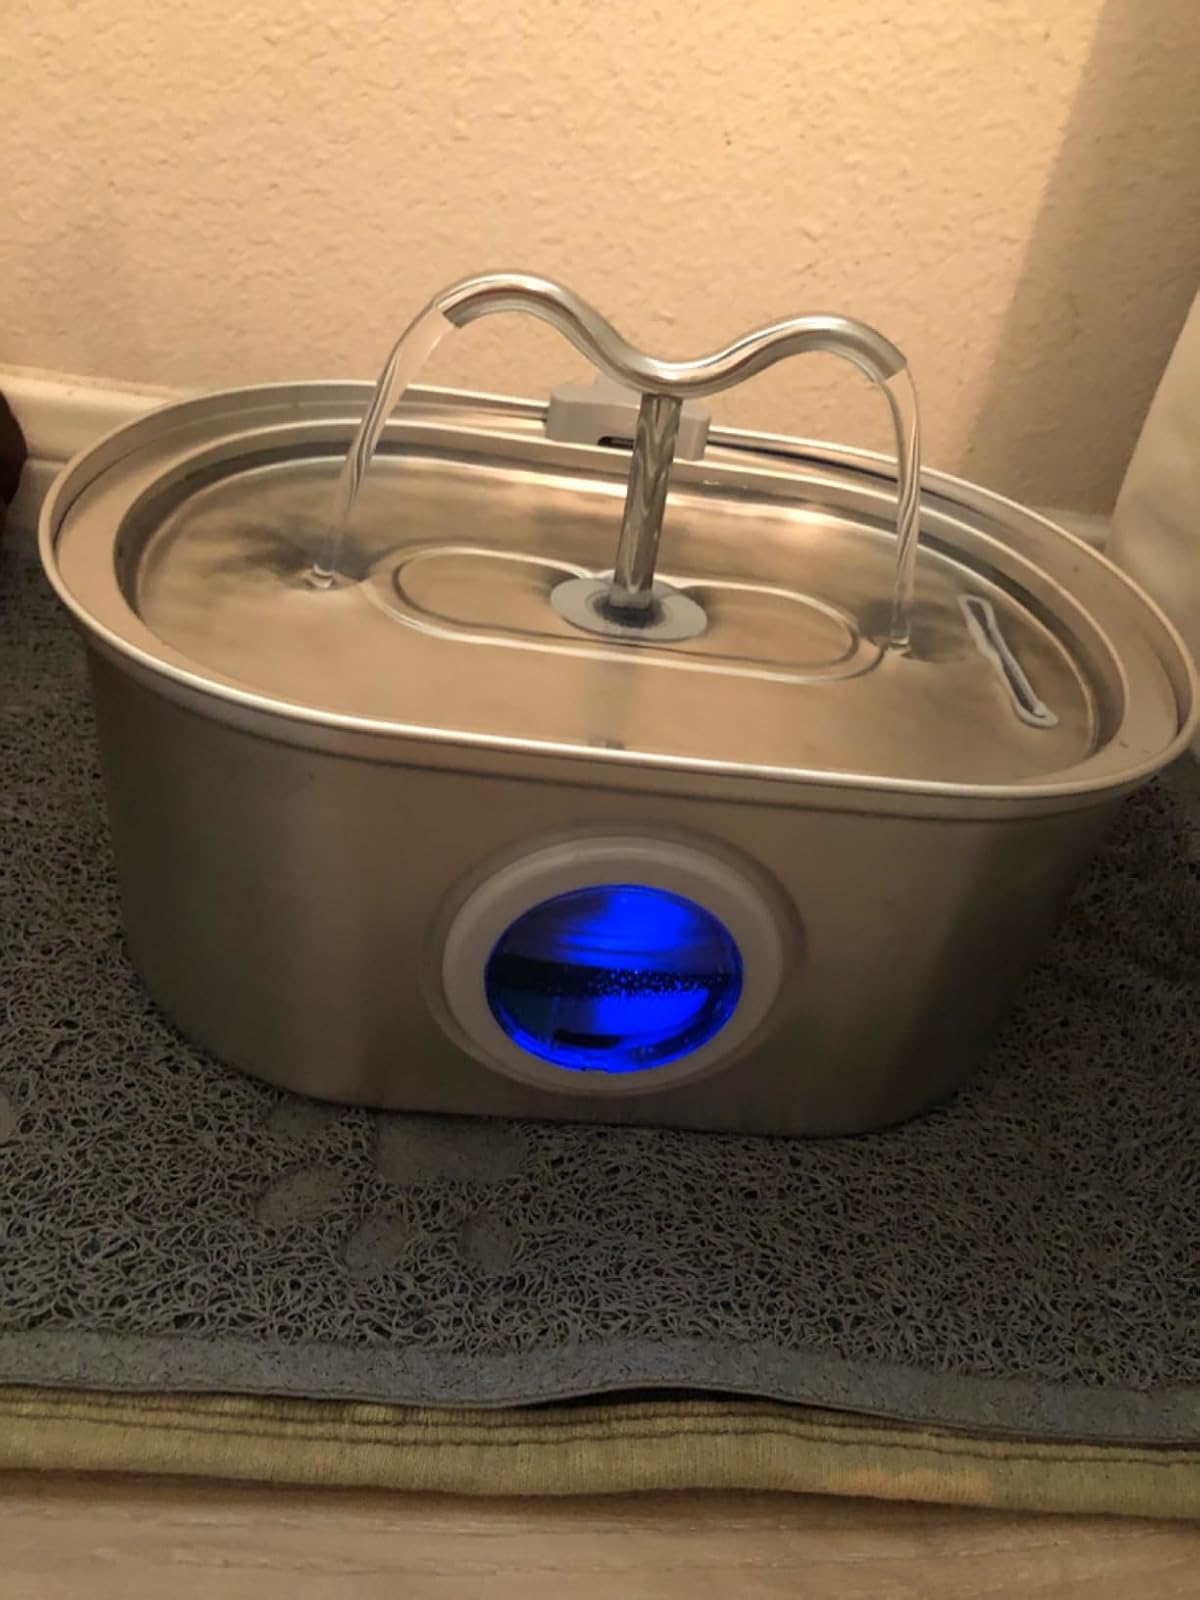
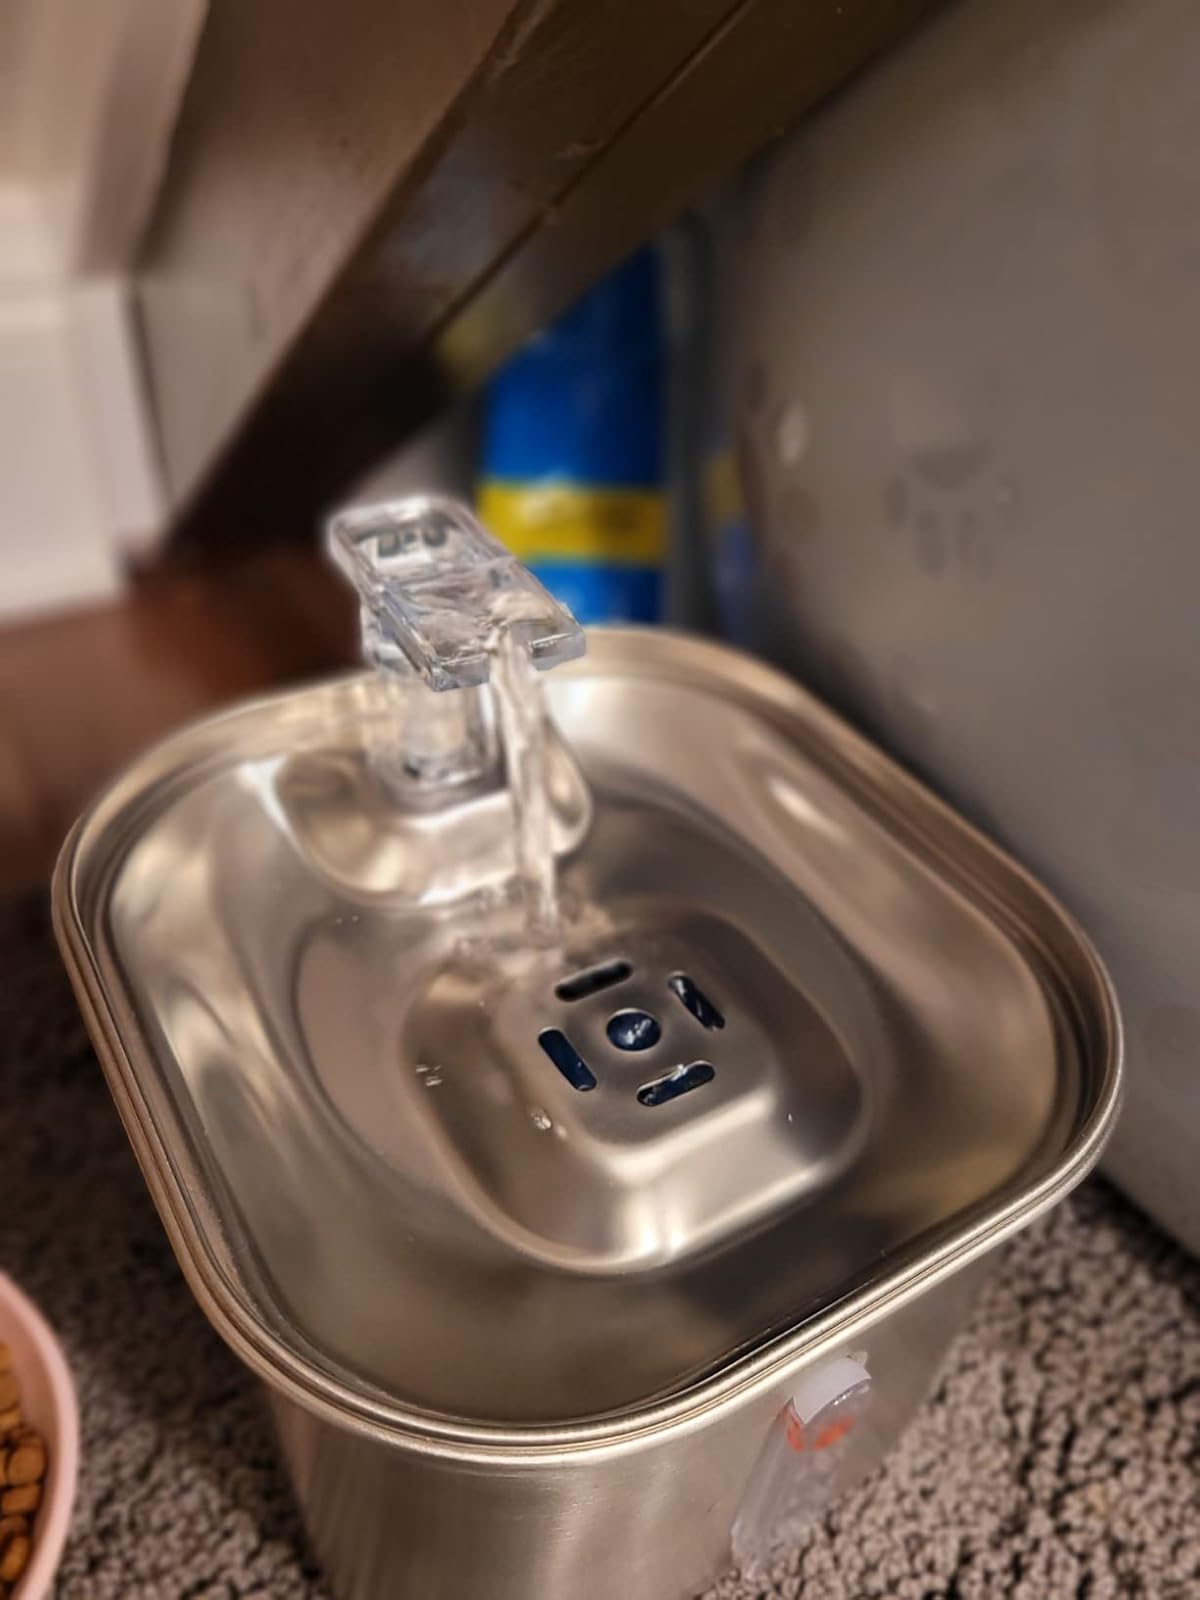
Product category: items_bowl
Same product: no